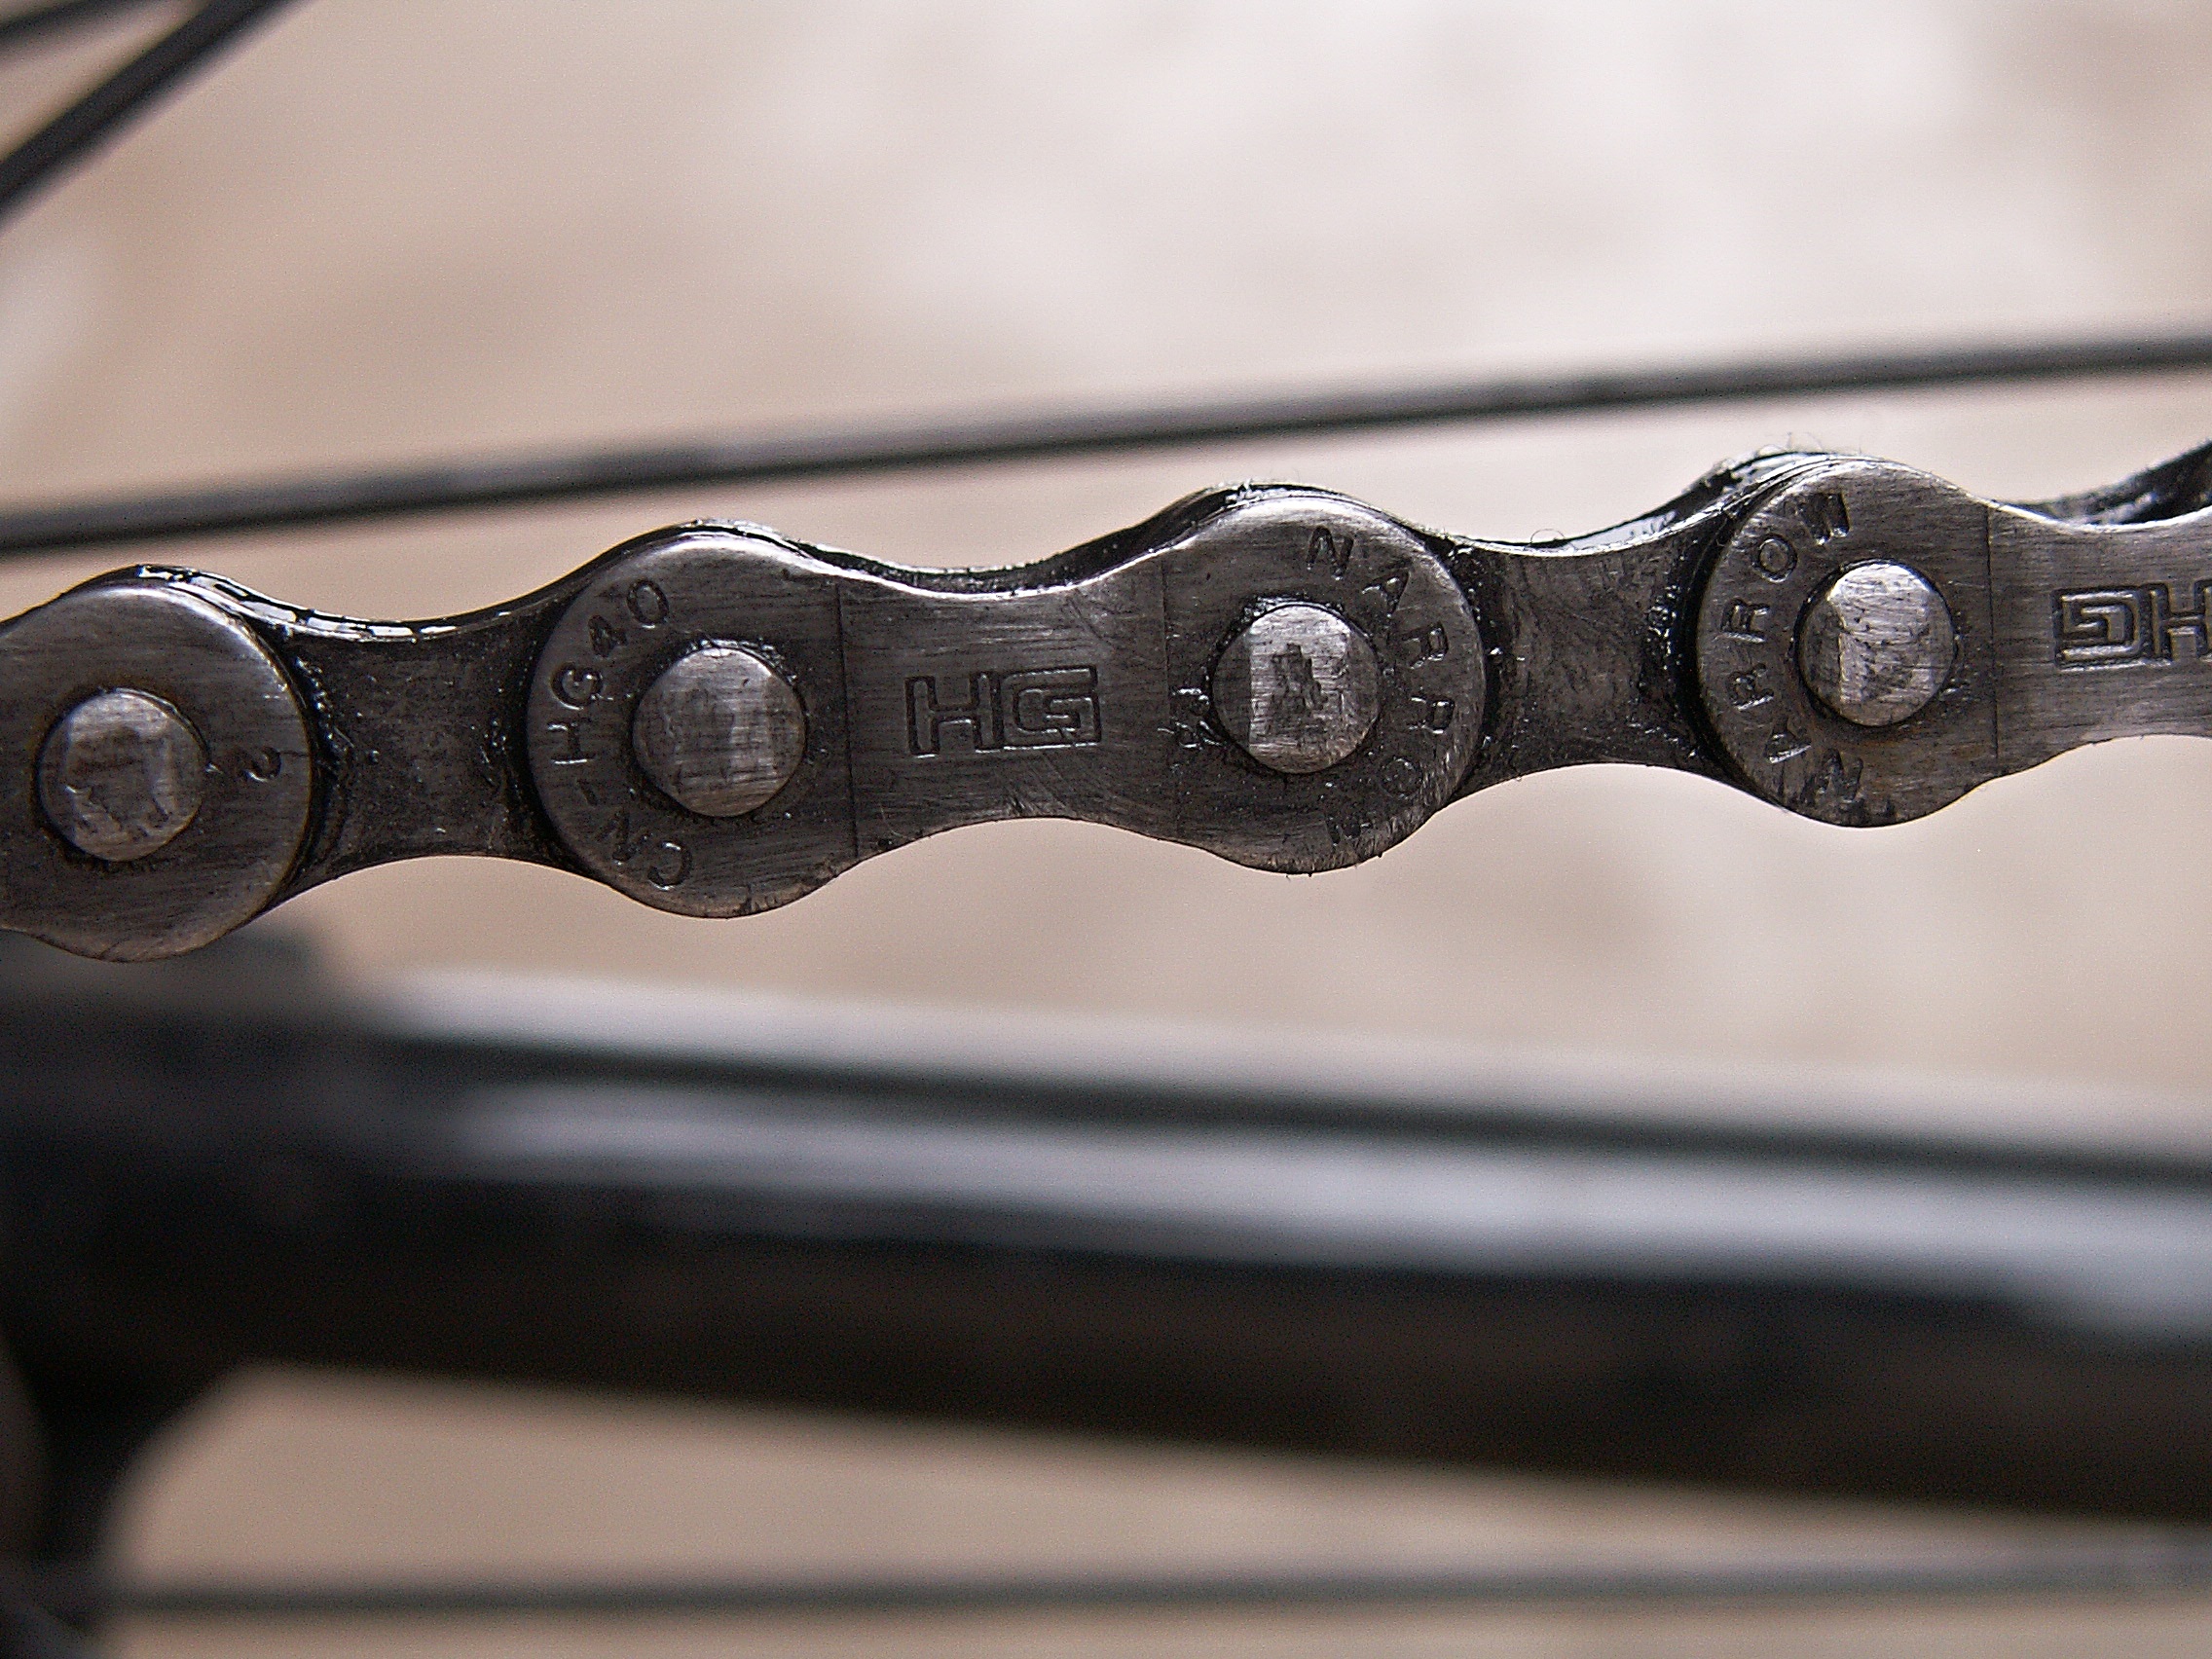
round, chain, old, dirt, macro, cycling, worn, oil, reconciliation, fatty, bicycle part, bicycle chain, bicycle drivetrain part